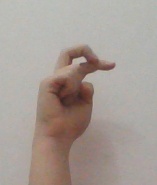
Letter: zay